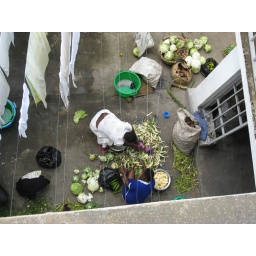
296 - Hotel in same building as OTA office - lunch being prepared